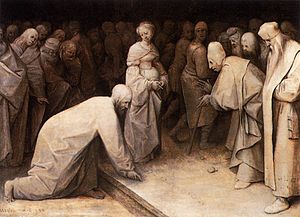
Grisaille
Pieter Bruegel den ældre, Kristus og kvinde grebet i ægteskabsbrud, 1565, 24 x 34 cm.
Grisaille er maleri, hvor lysere grå farver males på mørkere grå farver eller omvendt. Grisaillemalerier var almindelige på fløjaltertavlernes ydersider i middelalderen, oprindelig som en illusion om sten- eller trærelieffer. Teknikken bruges også i glasmalerier. Grisaille som undermaling er blevet brugt ved opbygning af malerier i 1500- og 1600-tallet. Som dørstykker og plafondmalerier har grisailler også været udbredt i interiørudsmykninger.